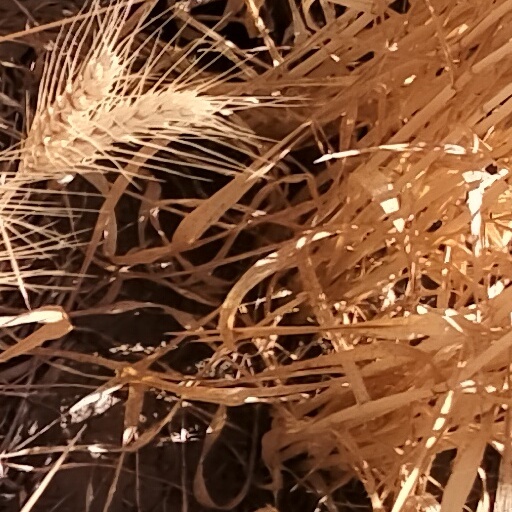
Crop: wheat